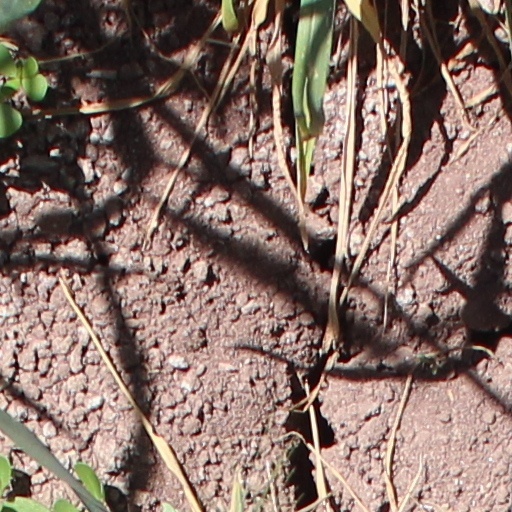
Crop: wheat